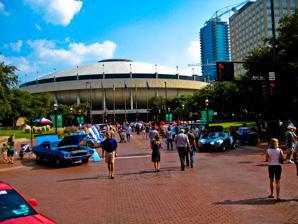
Building: Fort Worth Convention Center
Country: United States of America
Year built: 1968
Arena in Texas, United States Fort Worth Convention Center Exterior of convention center, c.2008 Address 12 Houston St Fort Worth, TX 76102-6432 Location Sundance Square , Downtown Fort Worth Owner City of Fort Worth Operator Fort Worth Convention & Visitors Bureau Architect Preston M. Geren Sr. Opened September 30, 1968 Renovated 1983, 2003 Construction cost $5.5 million ($50.3 million in 2023 dollars ) Former names Tarrant County Convention Center (1968-97) Banquet/ballroom 4,210 (Water Garden Events Plaza) 3,544 (FWCC Ballroom) Theatre seating 13,500 (FWCC Arena) Enclosed space • Exhibit hall floor 227,613 square feet (21,145.9 m 2 ) • Breakout/meeting 58,849 square feet (5,467.3 m 2 ) • Ballroom 109,120 square feet (10,138 m 2 ) Website Official Website The Fort Worth Convention Center (formerly known as the Tarrant County Convention Center ) is a convention center and indoor arena located in downtown Fort Worth, Texas . The complex opened on September 30, 1968, and was expanded in 1983, 2002 and 2003. Background Interior of arena The complex was proposed by county officials in 1961 as a competitor to the Dallas Convention Center and approved in 1967. Over 14 city blocks (previously known as " Hell's Half Acre ") were demolished to make way for the new facility that opened in 1968. The building is noted for the indoor arena, resembling a flying saucer . In 1997 the City of Fort Worth purchased the facilities and properties, changing the complex's name to the Fort Worth Convention Center. In 2000 the JFK Theatre was demolished to make way for the Water Garden Events Plaza. In 2014 the city proposed to demolish the aging arena for an additional meeting space. In January 2020, plans to demolish the Convention Center's arena were confirmed by the Fort Worth City Council. In addition to the arena's demolition, the plans also include straightening Commerce Street, building a 1,000 seat hotel and adding over 50,000 square feet of exhibit space, with groundbreaking intended for 2022 or 2023. Notable events Ike & Tina Turner performed at the Tarrant County Convention Center Arena on March 11, 1972. Elvis Presley performed there on June 18, 1972. He returned for two dates on June 15 and 16, 1974, doing an afternoon and evening show on each day at the arena. He returned again on June 3 and July 3, 1976. The concert movie Ladies and Gentlemen: The Rolling Stones was partially filmed during two June 24, 1972, shows (matinee and evening) at the arena during the Rolling Stones ' 1972 Tour of America . Bob Dylan 's highly successful 1974 "comeback tour" featuring The Band played the facility on January 25, 1974. Dylan played two more shows there on May 16, 1976, and November 24, 1978. On May 3, 1976, Paul McCartney and Wings opened the North American leg of the Wings Over the World tour at the arena. On November 3, 1976, and again on July 7 and 8, 1977, Eagles performed three sold-out shows as part of their 1976-1978 Hotel California Tour at the arena. On May 1, 1977, Pink Floyd played a show on the In the Flesh Tour at the arena which has surfaced on bootleg over the years. February 27, 1977 was selected as the first date of the Led Zeppelin North American Tour 1977 at the arena, but that tour was delayed in starting. The rescheduled Fort Worth date was May 22, 1977. July 28, 1978, Bob Marley and The Wailers played at the convention center as part of their Kaya Tour . On June 28, 1979, The Bee Gees kicked off their Spirits Having Flown Tour which was filmed for The Bee Gees Special that aired later in the year on NBC . On November 23 and 24, 1987, U2 performed two sold-out shows as part of their Joshua Tree tour. Parts of the second show were filmed and appeared in the feature film "Rattle and Hum", a documentary of the tour. The song "When Love Comes to Town" featuring B.B. King was prominent in the film. The Metallica concert video Cunning Stunts was recorded at the Fort Worth Convention Center on May 9–10, 1997, toward the end of the Poor Touring Me tour. On February 26, 2016, then-presidential candidate Donald Trump held a rally for his campaign at the convention center. On September 15 & 16, 2018, the South Korean group BTS held two concerts as part of their Love Yourself Tour . On May 8, 2019, the South Korean group Blackpink held a concert as part of their In Your Area World Tour . Sports Texas Chaparrals ( ABA ) (1970–1971) Fort Worth Fire ( CHL ) (1992–1999) Fort Worth Brahmas ( WPHL /CHL) (1997–2006) Fort Worth Cavalry ( AFL ) (1994) Fort Worth Flyers ( NBA D-League ) (2005–2007) North Texas Bulls ( AAL / AFA ) (2021–2022) For a time in 1970–71, it hosted home games for the Texas Chaparrals of the American Basketball Association . During the 1990s, the building was home to the Fort Worth Fire and Fort Worth Brahmas ice hockey teams, as well as the Arena Football League 's Fort Worth Cavalry . From 2005 to 2007, it was home to the Fort Worth Flyers of the NBA Development League . In 2020, it hosted the home games for the North Texas Bulls out of the American Arena League. The arena also hosted the 1992 Davis Cup final, which saw the United States defeat Switzerland . The 2018 National Association of Intercollegiate Gymnastics Clubs (NAIGC) held their 30th annual National Championships at the convention center. External links Fort Worth Convention Center Website Archived 2009-06-06 at the Wayback Machine World Class Memories: VIRTUAL WCCW TOUR - FORT WORTH CONVENTION CENTER Preceded by Palais des Sports de Gerland Lyon Davis Cup Final Venue 1992 Succeeded by Exhibition Hall Düsseldorf Mapper 2.0 32°44′56″N 97°19′40″W / 32.749°N 97.3277°W / 32.749; -97.3277 References